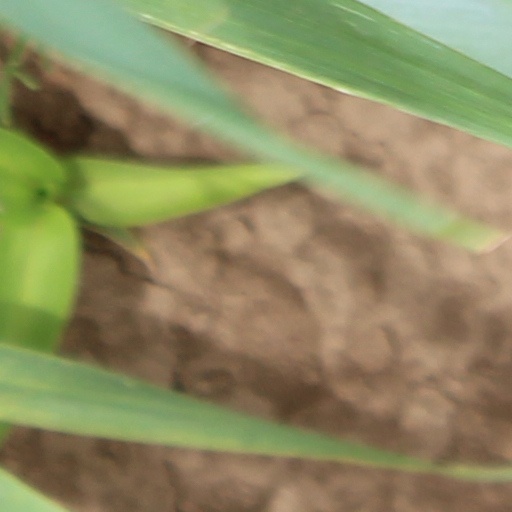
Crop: wheat